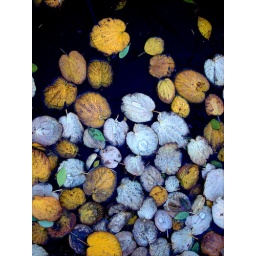
Leaves in black water